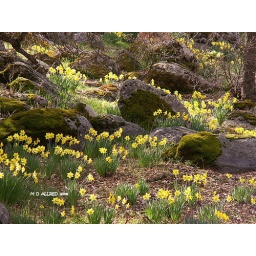
yellow daffodils scattered among moss covered granite boulders signals springtime in this mountain garden!